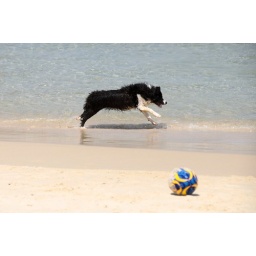
This dog had so much fun running around and playing with the waves.